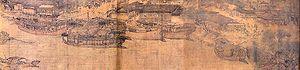
La dynastie Song est une dynastie qui a régné en Chine entre 960 et 1279. Elle a succédé à la période des Cinq Dynasties et des Dix Royaumes et a été suivie par la dynastie Yuan. Il s'agit du premier gouvernement au monde à émettre des billets de banque. Cette dynastie a également vu la première désignation du vrai Nord à l'aide d'une boussole.